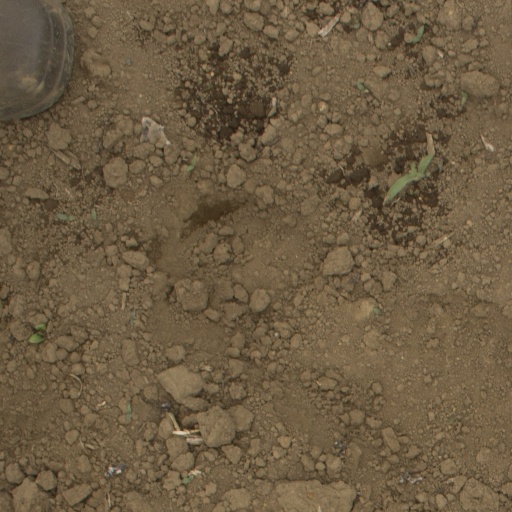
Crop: Jerusalem artichoke